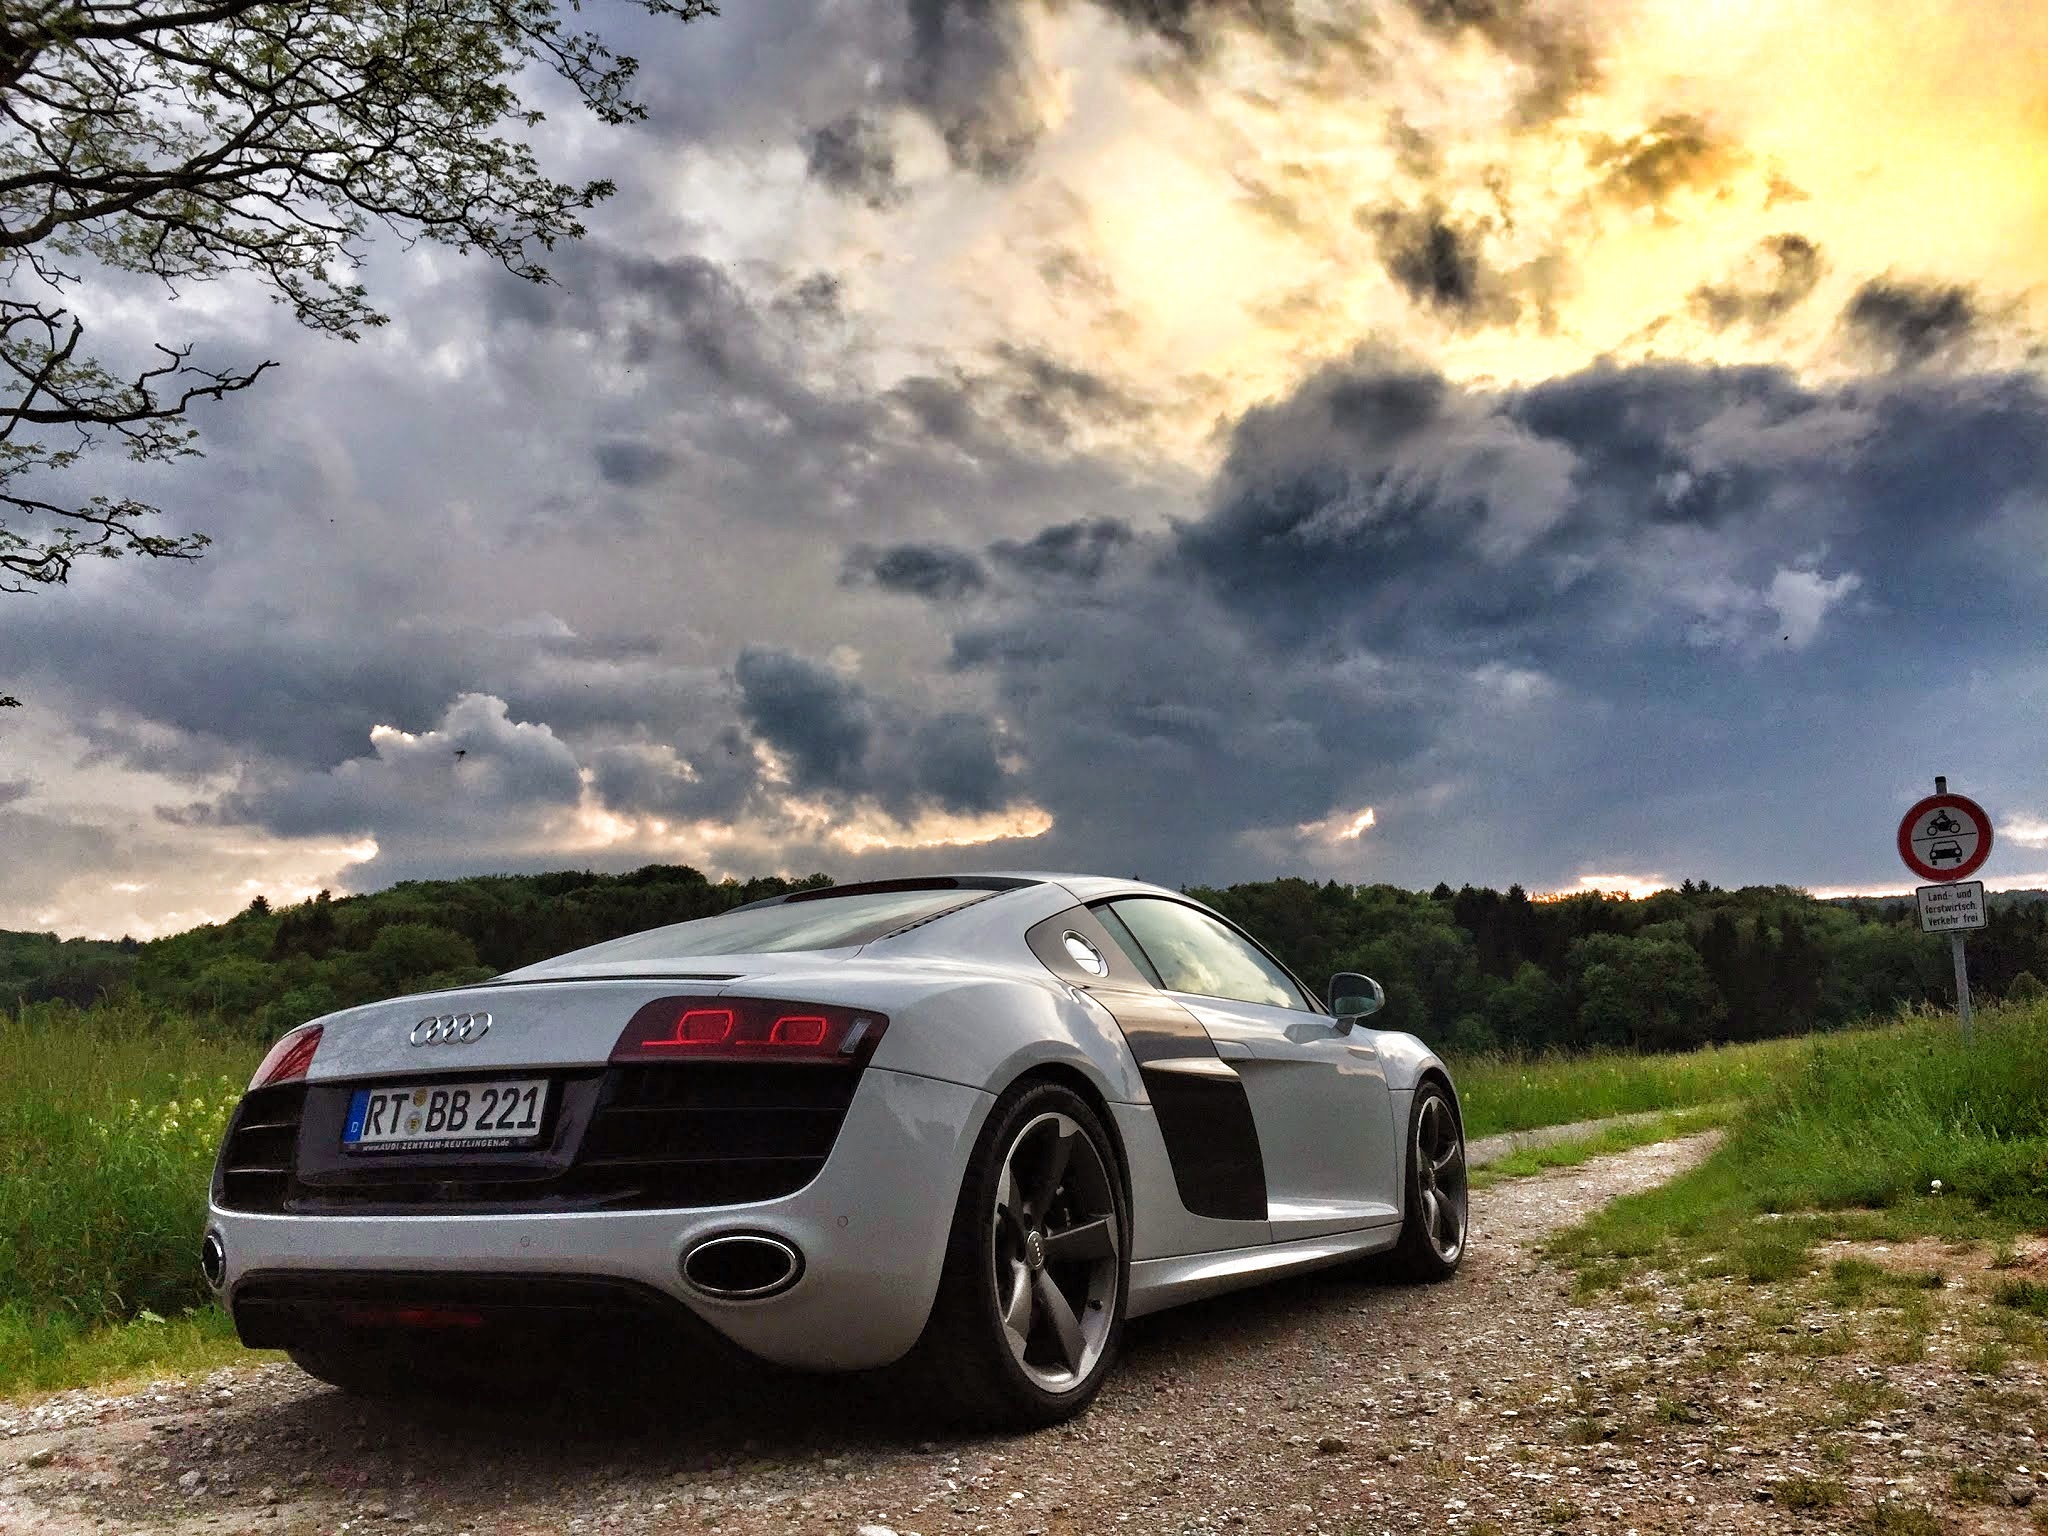
landscape, road, sport, car, wheel, summer, vehicle, storm, auto, sports car, supercar, clouds, background, thunderstorm, audi, coupe, pkw, forward, super sports car, r8, v10, land vehicle, audi r8, bitzer, marlene, automobile make, automotive design, luxury vehicle, performance car, executive car